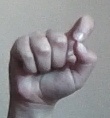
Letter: fa